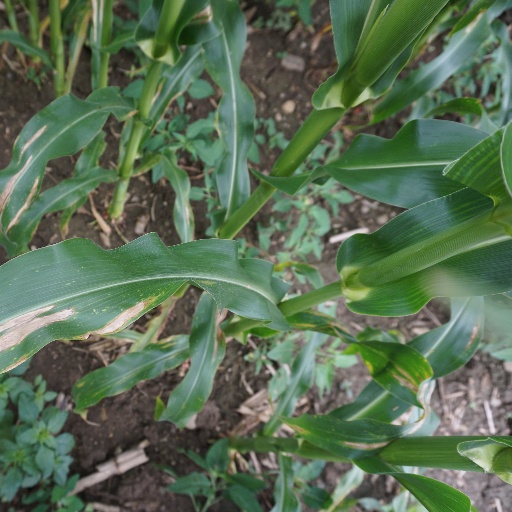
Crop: maize; corn